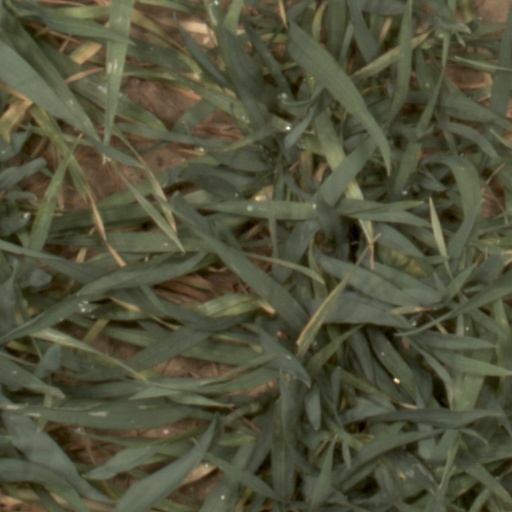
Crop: wheat